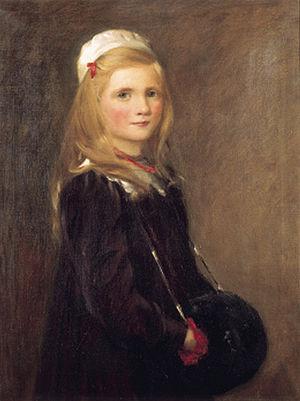
James Coutts-Michie, né le 19 juillet 1859 à Finzean en Écosse et mort à Oak Hall dans Haslemere, le 18 décembre 1919, est un peintre écossais.